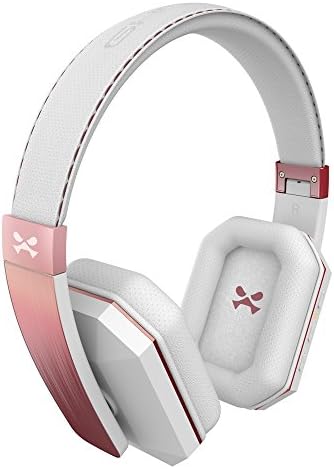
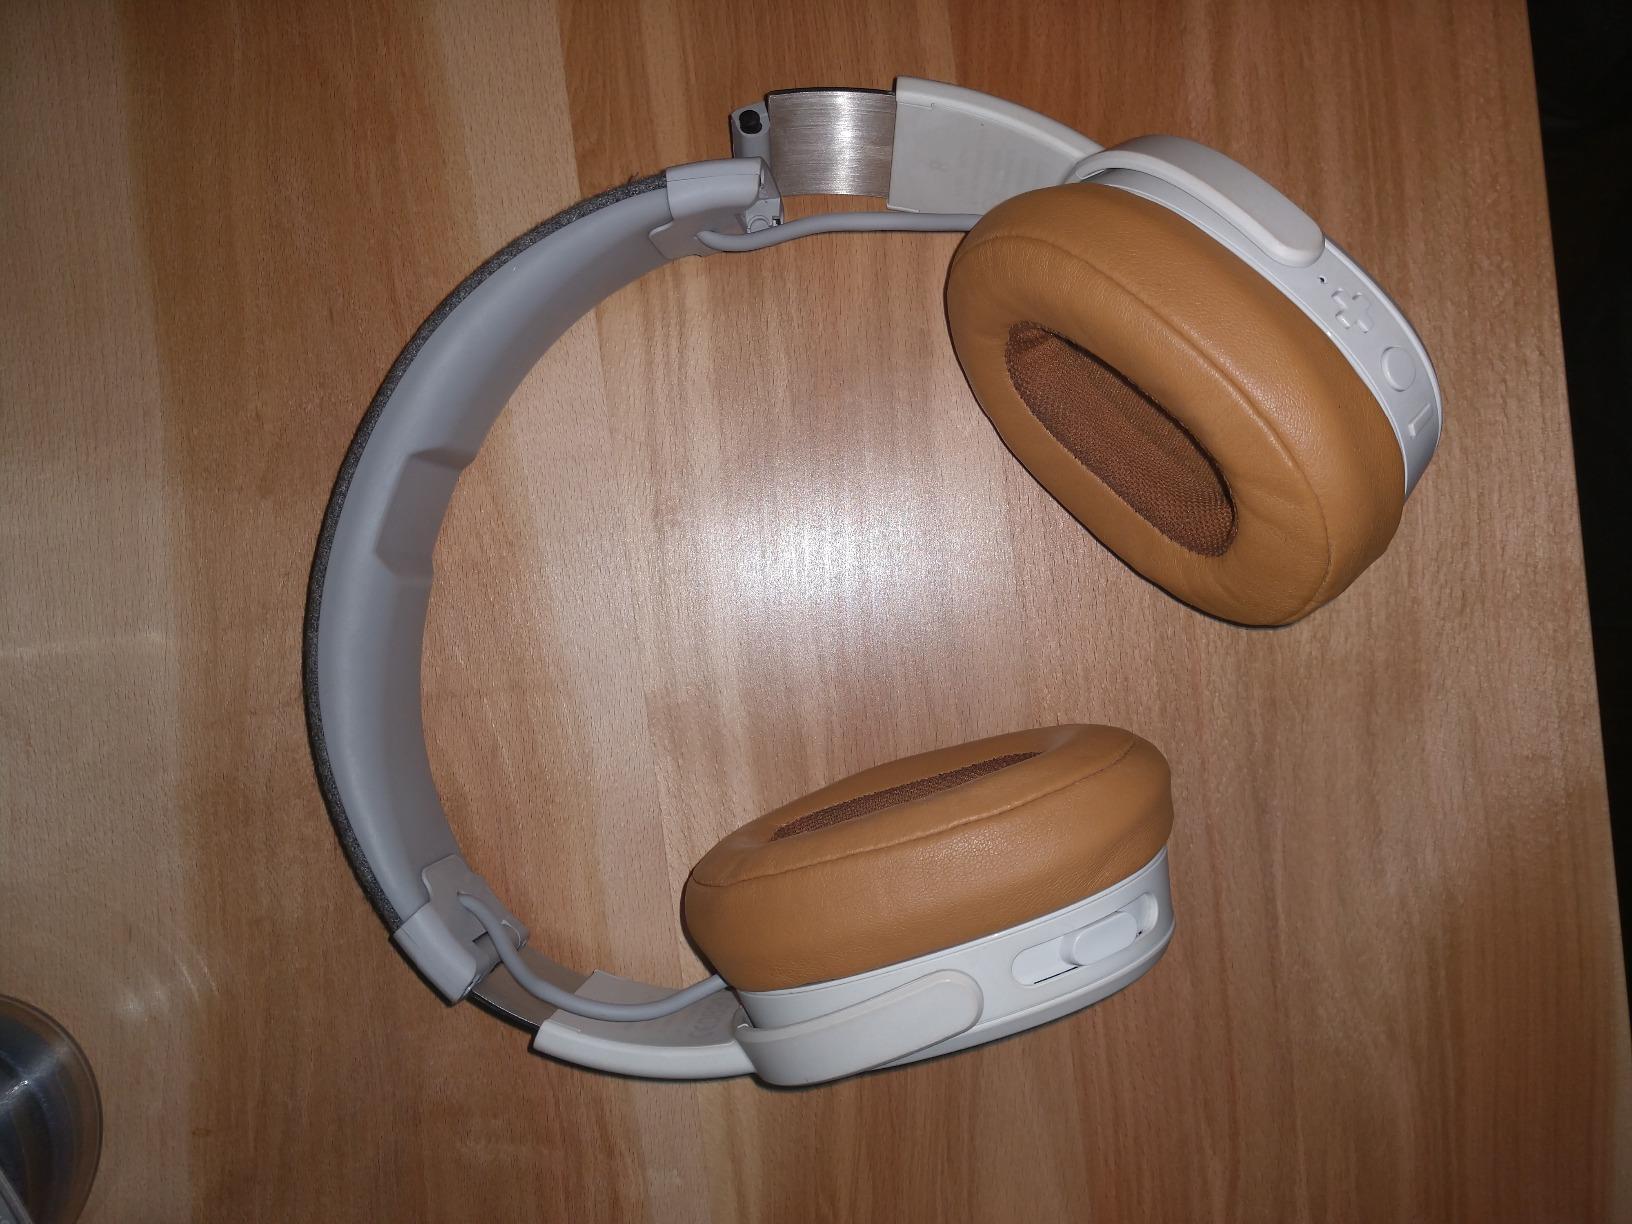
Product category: headphones
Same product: no